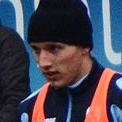
Age: 20